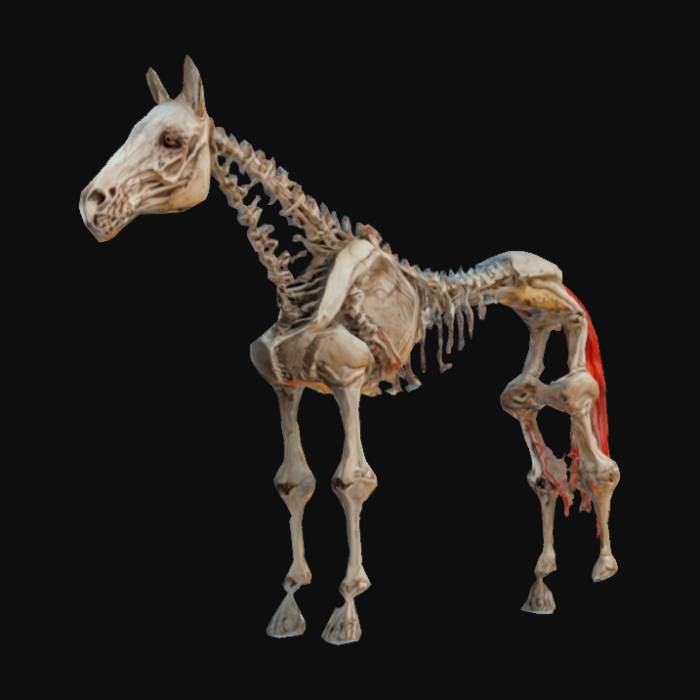
미적 점수 (1~10점): 2